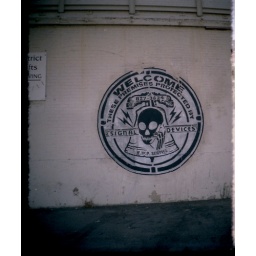
A sign on a building on Spring St near Chinatown in Los Angeles.